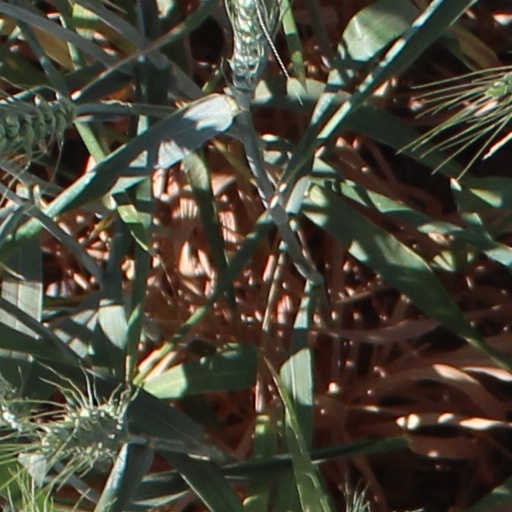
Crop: wheat